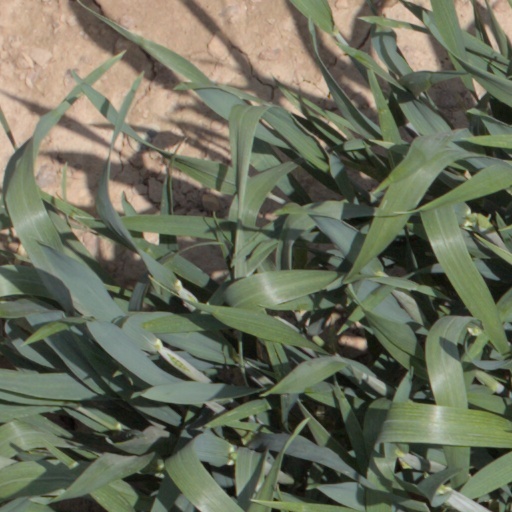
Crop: wheat